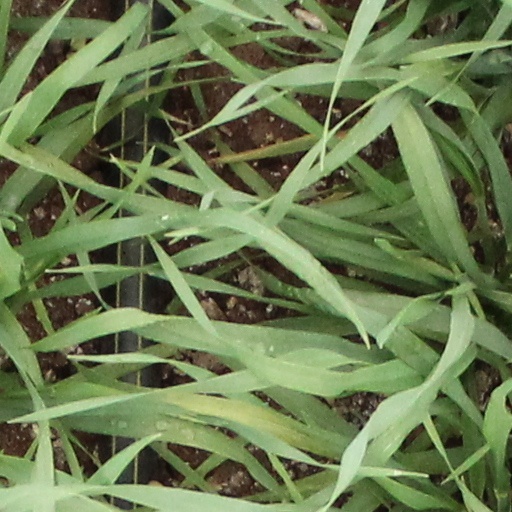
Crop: wheat